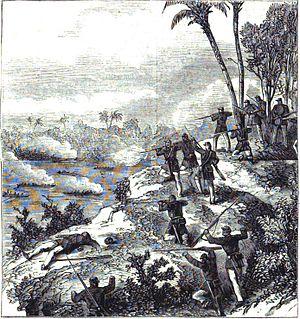
Evénements du Paraguay: Combat du Chaco.